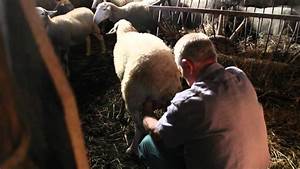
Label: sheep